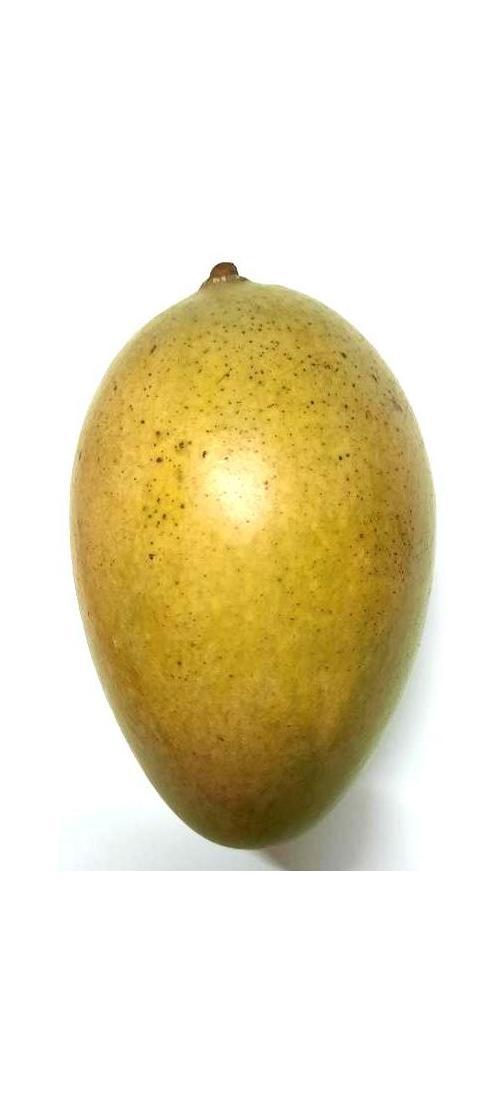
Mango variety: Shada